Robert-Badinter School Complex

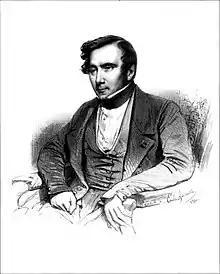
The Blésois historian Augustin Thierry, represented by Émile Lassalle in 1840.

The begins with the creation of a Royal College in Blois by royal charter from Henry III in 1581. Opened on April 1, 1587, the first establishment was initially housed in a house in the Bourg-Neuf district, located outside the city walls. The college was then relocated in 1601 to Bretonnerie Street, on the site of what is now the central post office. Managed by secular clergy until 1622, the Royal College was then entrusted to the Society of Jesus (Jesuits), who lost control when they were expelled from France in 1764.